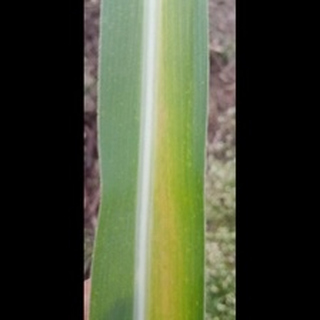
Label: sugarcane_yellow_leaf_disease